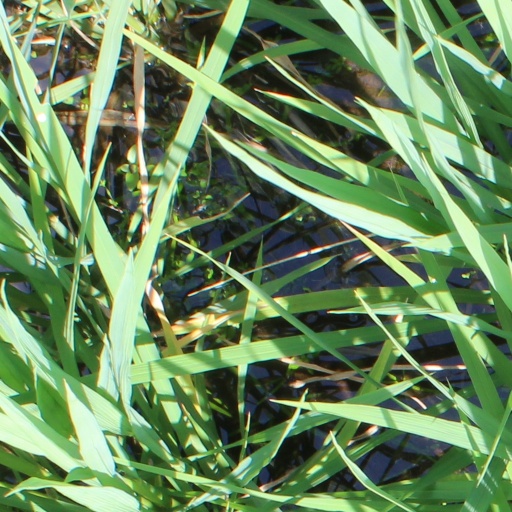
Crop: rice